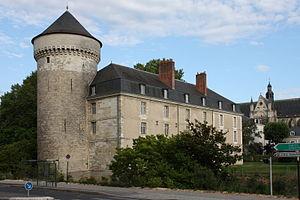
Le Château de Tours.
Ce tableau présente la liste de tous les monuments historiques classés ou inscrits dans la ville de Tours, Indre-et-Loire, en France.
L'expression châteaux de la Loire regroupe sous une même appellation touristique un ensemble de châteaux français situés dans le Val de Loire. Le territoire connu sous le nom de comté de Tours est âprement disputé entre le Xᵉ siècle et le XIᵉ siècle par la maison féodale blésoise et la maison d'Anjou, conflit qui sera suivi au XIIᵉ siècle et XIIIᵉ siècle par la Première guerre de Cent Ans entre la France et l'Angleterre et entre le XIVᵉ siècle et le XVᵉ siècle par la Deuxième guerre de Cent Ans toujours entre la France et l'Angleterre ; ces trois guerres seront à l'origine de la plupart des châteaux du val de Loire actuels.
L'histoire de Tours inventorie l'ensemble des évènements, anciens ou plus récents, liés à cette ville française
Tours est une ville de l'Ouest de la France, sur les rives de la Loire et du Cher, dans le département d'Indre-et-Loire, dont elle est le chef-lieu. La commune est le chef-lieu de la métropole Tours Val de Loire et constitutive, avec son intercommunalité, de l’une des 22 métropoles françaises officielles.
Le château de Tours, en Indre-et-Loire, est situé en bordure de Loire dans le quartier le plus ancien de Tours, proche de la cathédrale Saint Gatien, érigé sur les vestiges de la cité antique dont Tours tire son origine. Nonobstant l'étendue de ses fondations partiellement révélées par les fouilles des années 1970, il est la trace fort modeste d'un château médiéval comtal du XIᵉ siècle, tel qu'il fut modifié et agrandi aux XIIIᵉ et XVᵉ siècles où il acquiert le statut de demeure royale. Presque entièrement détruit au XVIIIᵉ siècle, ses deux tours restantes sont accommodées avec un nouveau bâtiment utilisé par l'armée à partir de la Révolution. Après avoir servi de caserne, c'est dans cette configuration singulière qu'il est tiré de l'oubli et restauré dans la seconde moitié du XXᵉ siècle. Il fait l’objet d’un classement partiel au titre des monuments historiques depuis le 20 août 1913, l'autre partie bénéficiant d'une inscription à l'inventaire supplémentaire le 21 novembre 1973. Il abrite aujourd'hui des activités culturelles et patrimoniales.